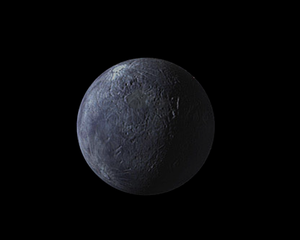
(90482) Orcus est un objet massif de la ceinture de Kuiper, candidat au statut de planète naine, découvert le 17 février 2004 par Michael E. Brown, Chadwick Trujillo et David L. Rabinowitz.